Military history of Nova Scotia

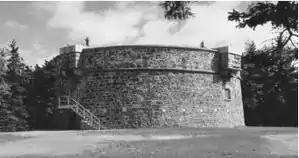
Prince of Wales Tower – oldest Martello Tower in North America (1796), Point Pleasant Park, Halifax, Nova Scotia, Canada

In the Gulf of St. Lawrence Campaign (also known as the Gaspee Expedition), British forces raided French villages along present-day New Brunswick and the Gaspé Peninsula coast of the Gulf of Saint Lawrence. Sir Charles Hardy and Brigadier-General James Wolfe commanded the naval and military forces, respectively. After the Siege of Louisbourg (1758), Wolfe and Hardy led a force of 1500 troops in nine vessels to the Gaspé Bay arriving there on September 5. From there they dispatched troops to Miramichi Bay (Sept. 12), Grande-Rivière, Quebec and Pabos (Sept. 13), and Mont-Louis, Quebec (Sept. 14). Over the following weeks, Sir Charles Hardy took four sloops or schooners, destroyed about 200 fishing vessels, and took about 200 prisoners.